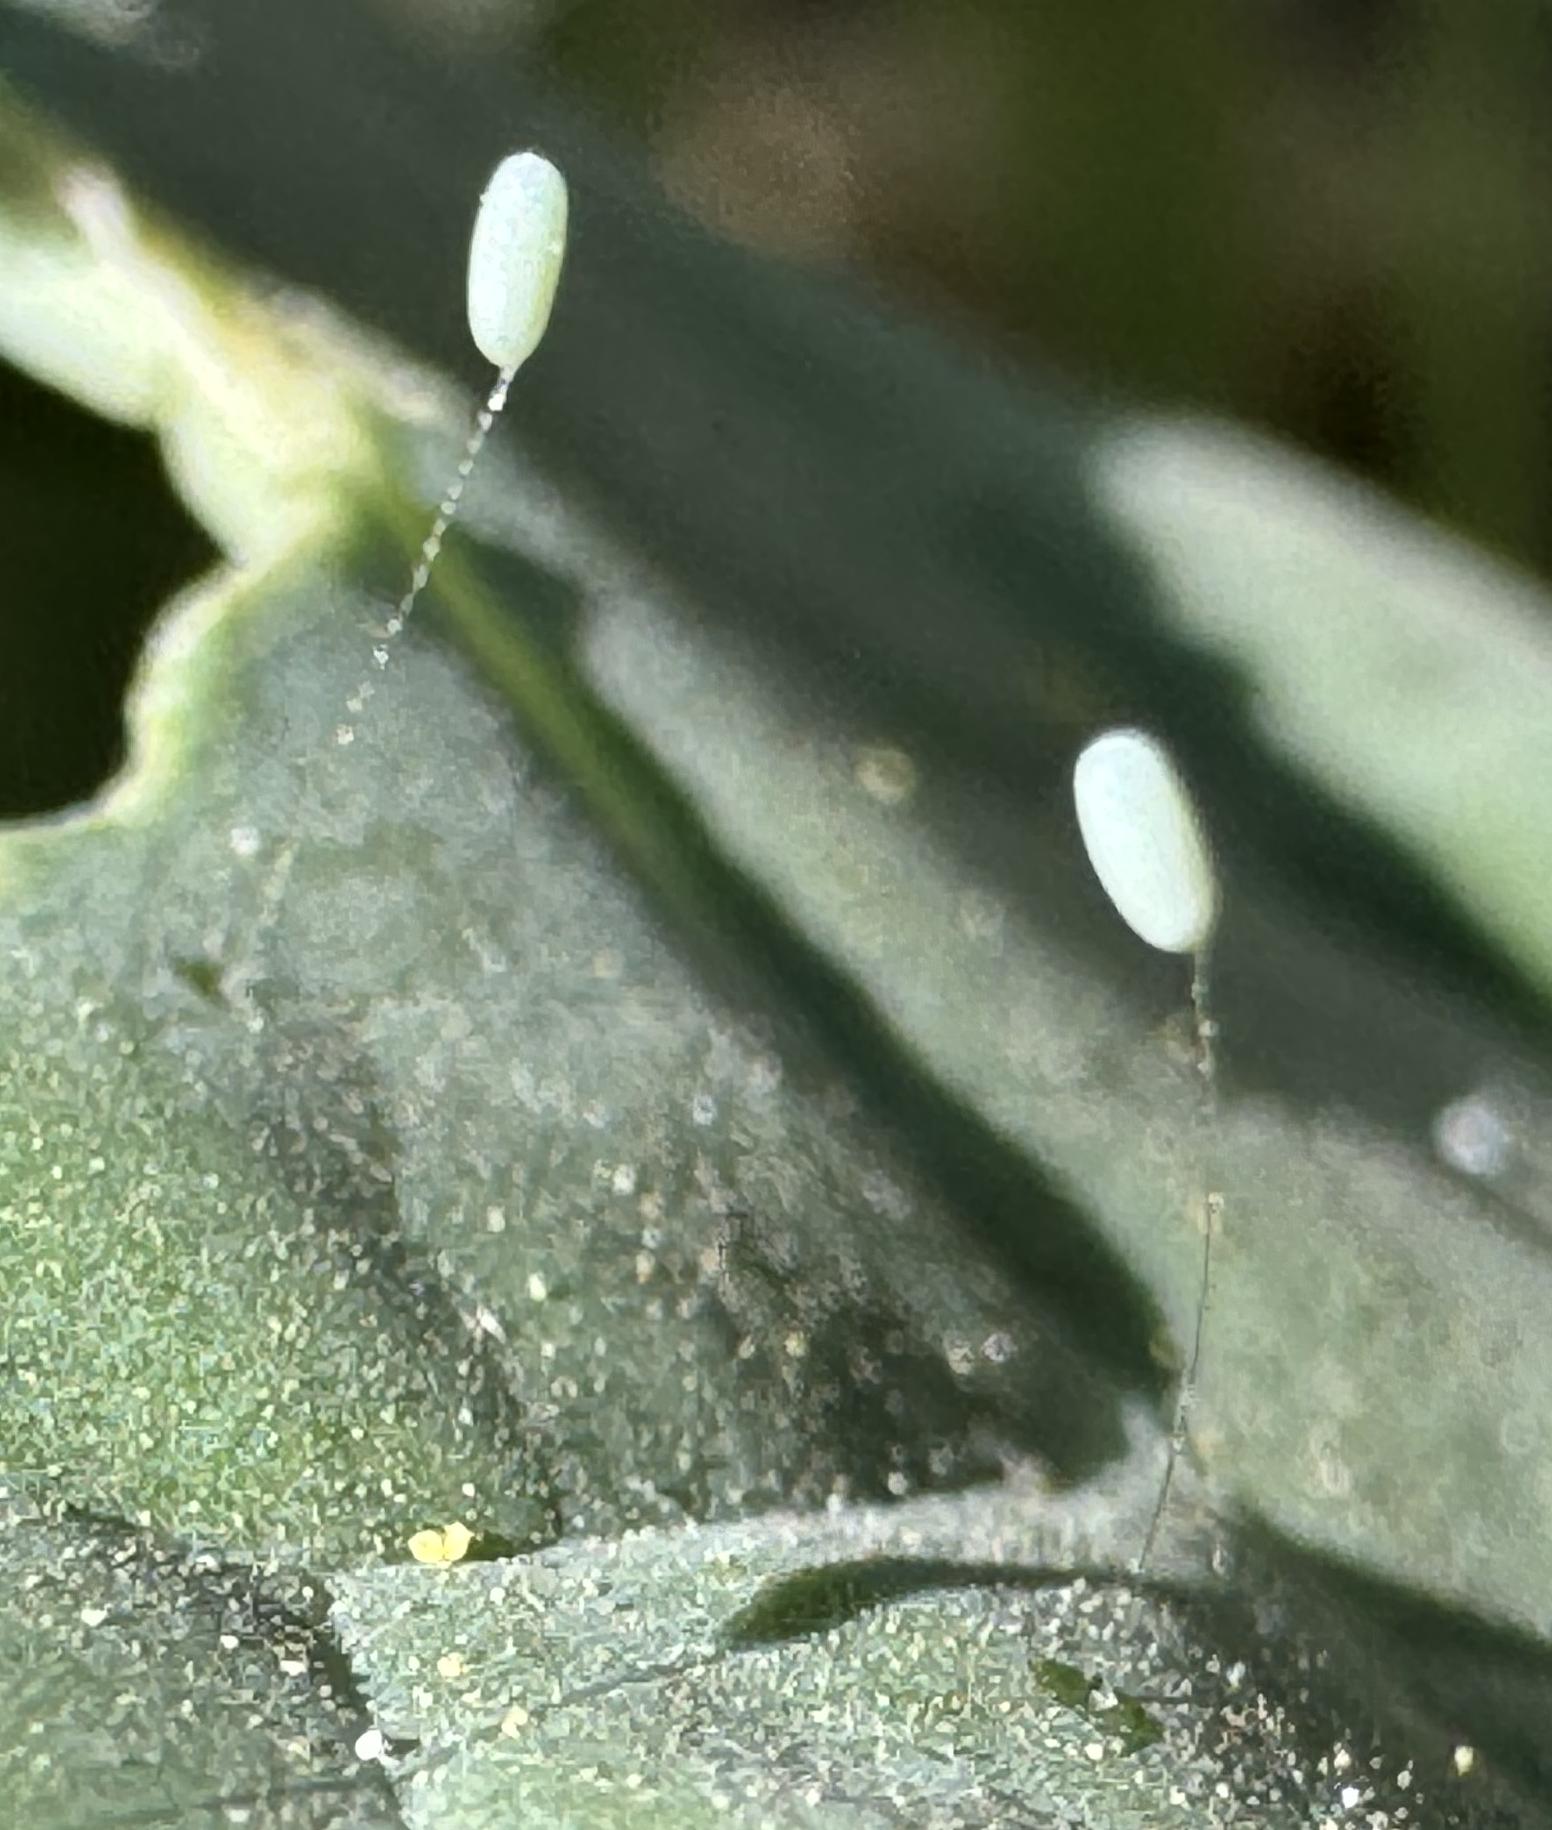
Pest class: predators